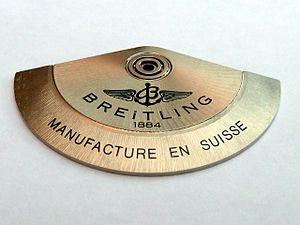
Masse oscillante (rotor) Breitling pour un mouvement Valjoux 7750
La masse oscillante d'une montre automatique est un composant qui tourne librement et arme le ressort moteur. Ce dispositif permet à une montre-bracelet automatique de continuer à fonctionner aussi longtemps que son propriétaire la porte au poignet.